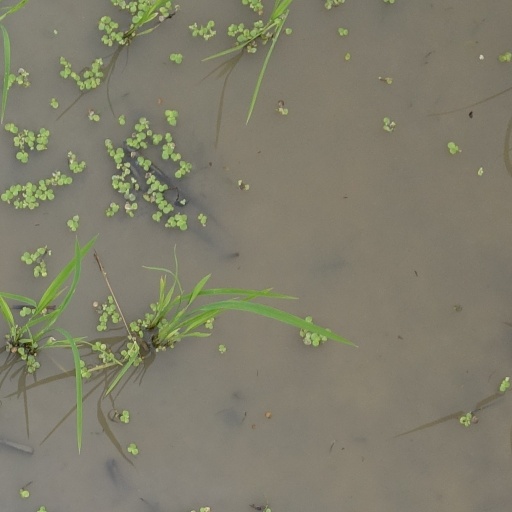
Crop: rice